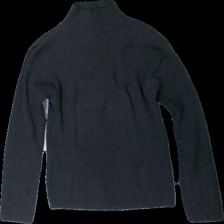
View: front
Type: Top
Category: Ladies
Brand: Pieces
Colors: Grey
Material: 82% viscose 18% polyester
Cut: Regular, Turtle neck
Size: M
Season: All
Damage location: middle center
Price range: <50
Recommended usage: Reuse
Description: grå långärmad tröja, en lös tråd på armen